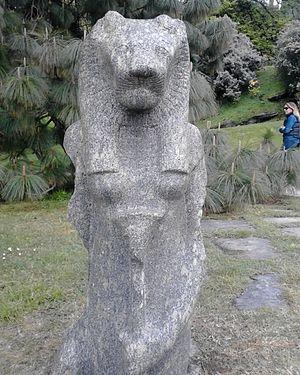
La Villa Melzi est un palais de style néo-classique du XIXᵉ siècle de Bellagio au bord du lac de Côme entouré d'un parc de type jardin anglais.